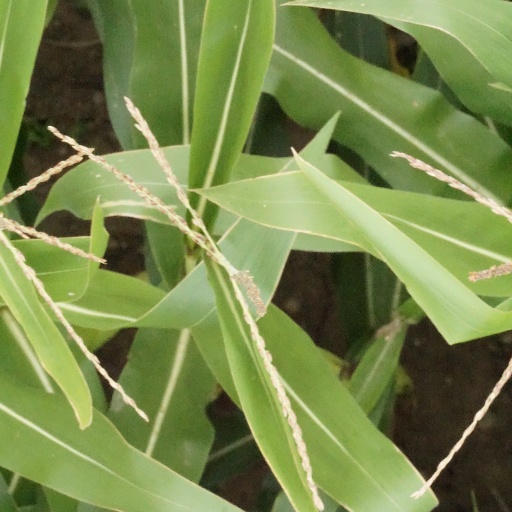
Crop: maize; corn